Pennsylvania Route 973

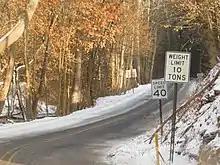
PA 973 from PA 44 in Tomb

Starting at its western end at PA 44 in the village of Tomb in Watson Township, 973 runs east along Tombs Run, then northeast along the North Fork of Tombs Run. It then heads east into Mifflin Township, following Mud Run and the First Fork of Larrys Creek before crossing Larrys Creek and PA 287, and turning north into the borough of Salladasburg. It follows Larrys Creek northeast into Anthony Township, where it leaves Larrys Creek and follows Stoney Gap Run into Lycoming Township.